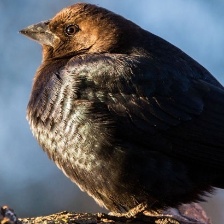
Species: BROWN HEADED COWBIRD
Scientific name: MOLOTHRUS ATER